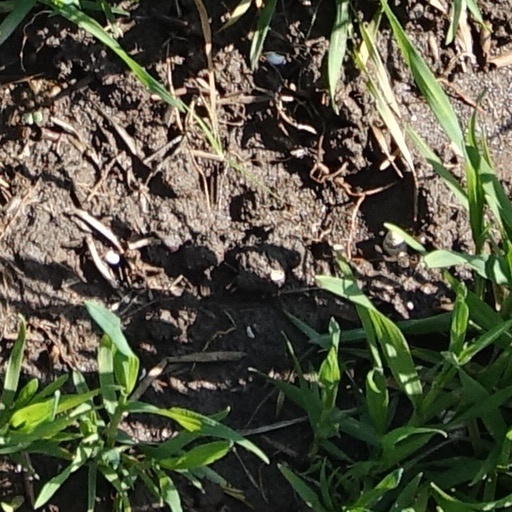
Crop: wheat